Armistead Burwell (planter)

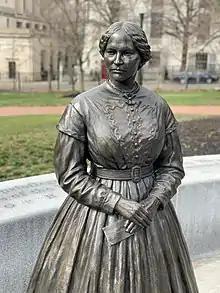
Statue of Elizabeth Keckley included in the Virginia Women's Monument

Agnes made clothes for 82 people, 12 members of the Burwell family and 70 slaves. She learned to read and write, which was rare for slaves. Burwell permitted Agnes to marry George Pleasant Hobbs, a literate enslaved man who lived and worked at a neighbor's house during Keckley's early childhood. Keckley learned that her father was Armistead Burwell from her mother just before she died.